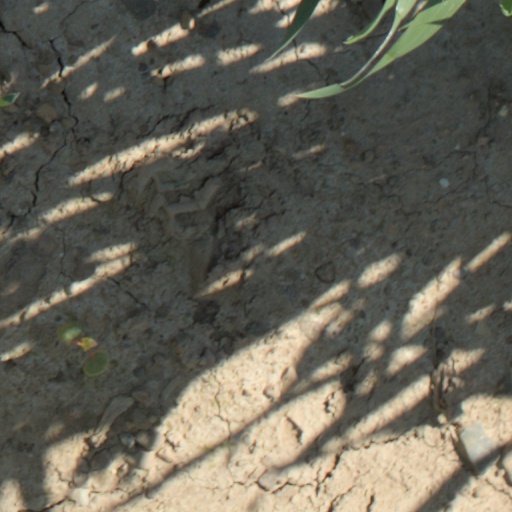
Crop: wheat